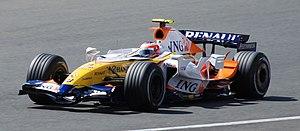
Heikki Johannes Kovalainen, né le 19 octobre 1981 à Suomussalmi, Finlande, est un pilote automobile finlandais. Il participe à 111 Grands Prix de Formule 1, pour une victoire.